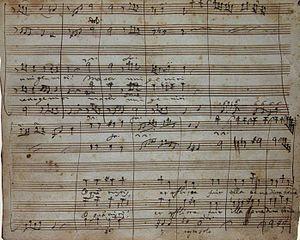
Le Stabat Mater, P. 77, est une œuvre musicale religieuse écrite par Giovanni Battista Pergolesi (Pergolèse) en 1736, deux mois avant sa mort, dans le monastère de Pouzzoles.